Arvin High School

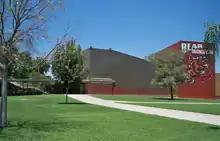
Arvin High School

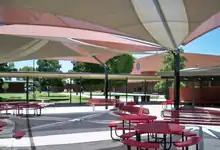
Arvin High Court Yard

Arvin High School is located in Arvin, California, United States and is part of the Kern High School District.